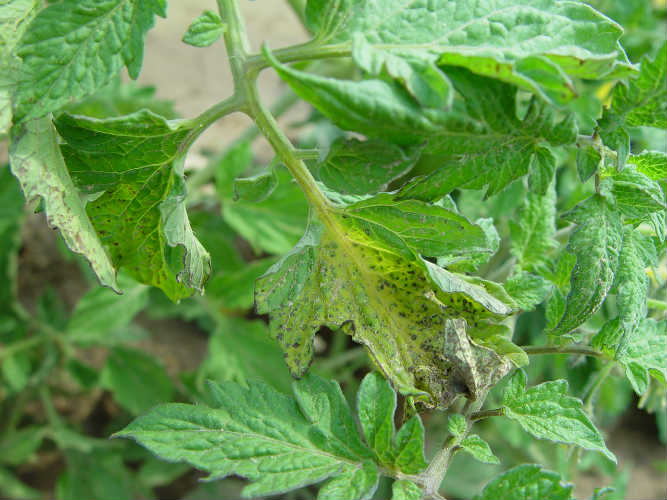
Labels: Tomato leaf bacterial spot, Tomato leaf bacterial spot, Tomato leaf bacterial spot